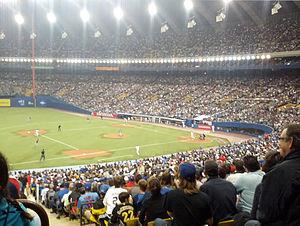
Les Mets de New York affrontent les Blue Jays de Toronto dans un match pré-saison de la Ligue majeure de baseball le 28 mars 2014 au Stade olympique de Montréal.
La saison 2014 de la Ligue majeure de baseball est la 114ᵉ saison depuis le rapprochement entre la Ligue américaine et la Ligue nationale et la 139ᵉ saison de Ligue majeure.